Helloween

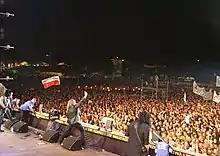
Helloween at Przystanek Woodstock in 2011

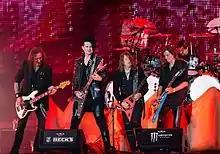
Helloween performing at Wacken Open Air 2018. From left to right: Markus Grosskopf, Sascha Gerstner, Kai Hansen, Michael Weikath and Daniel Löble.

2005 saw yet another line-up change, following the "Rabbits on the Run" tour, as it became apparent that Helloween and Stefan Schwarzmann did not share the same musical vision. As further noted by the band, he had some trouble performing fast drum parts, so he was replaced by Daniel Löble, the former drummer of German metal band Rawhead Rexx. A change in record company also followed as they signed a deal with German label SPV. Any fears that what had now become a revolving door of band members would affect the quality of their new album were laid to rest as Helloween's new studio album, titled "Keeper of the Seven Keys – The Legacy", was released on 28 October 2005 in Germany and 8 November in the US to commercial and critical acclaim. The album had a pre-release single, "Mrs. God", as well as a video for the track. The track "Light the Universe" was released as a single on 22 November, featuring Candice Night of Blackmore's Night on guest vocals. She also appears in the video clip for that track.